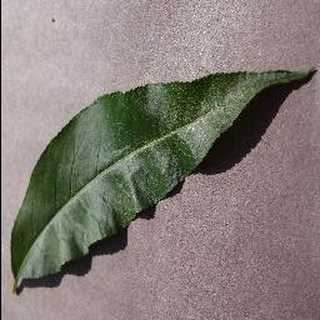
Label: healthy_peach